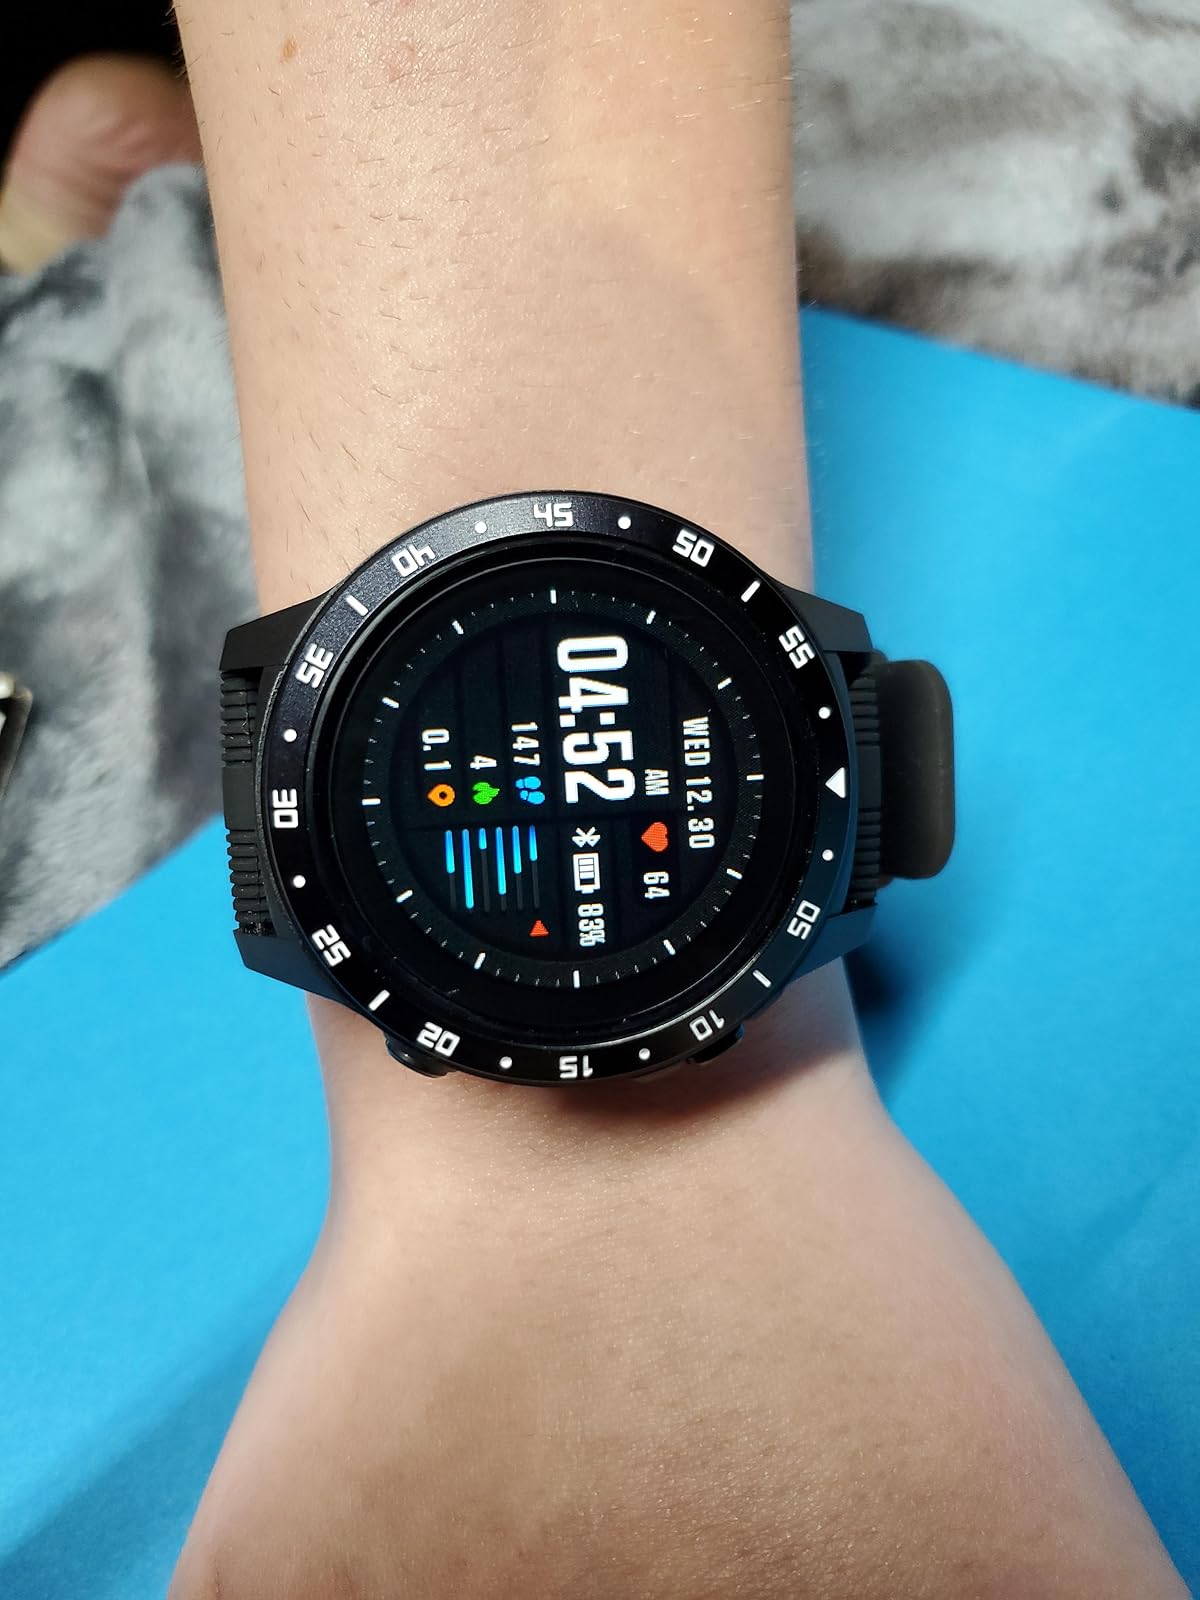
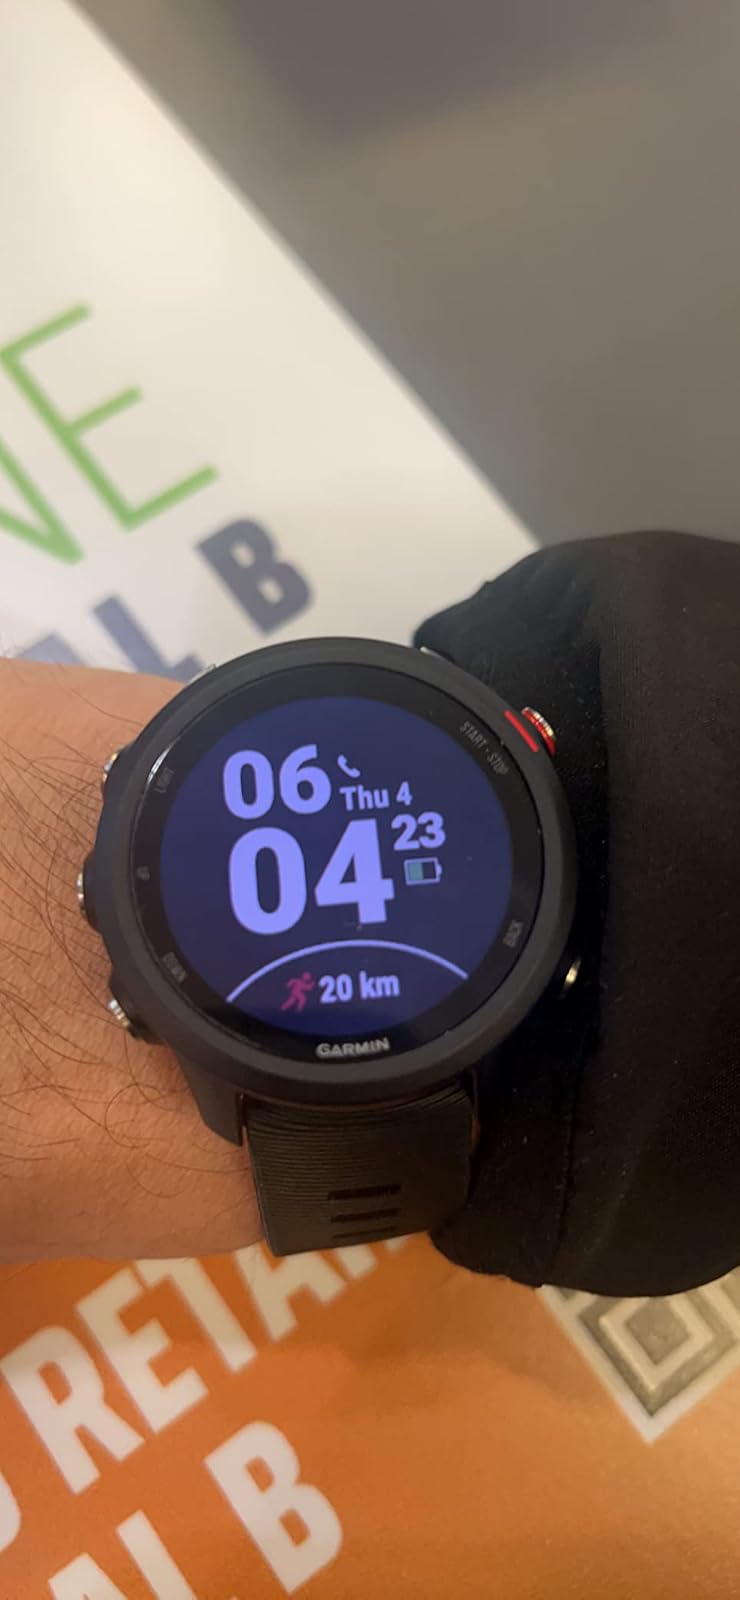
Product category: smartwatch
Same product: no